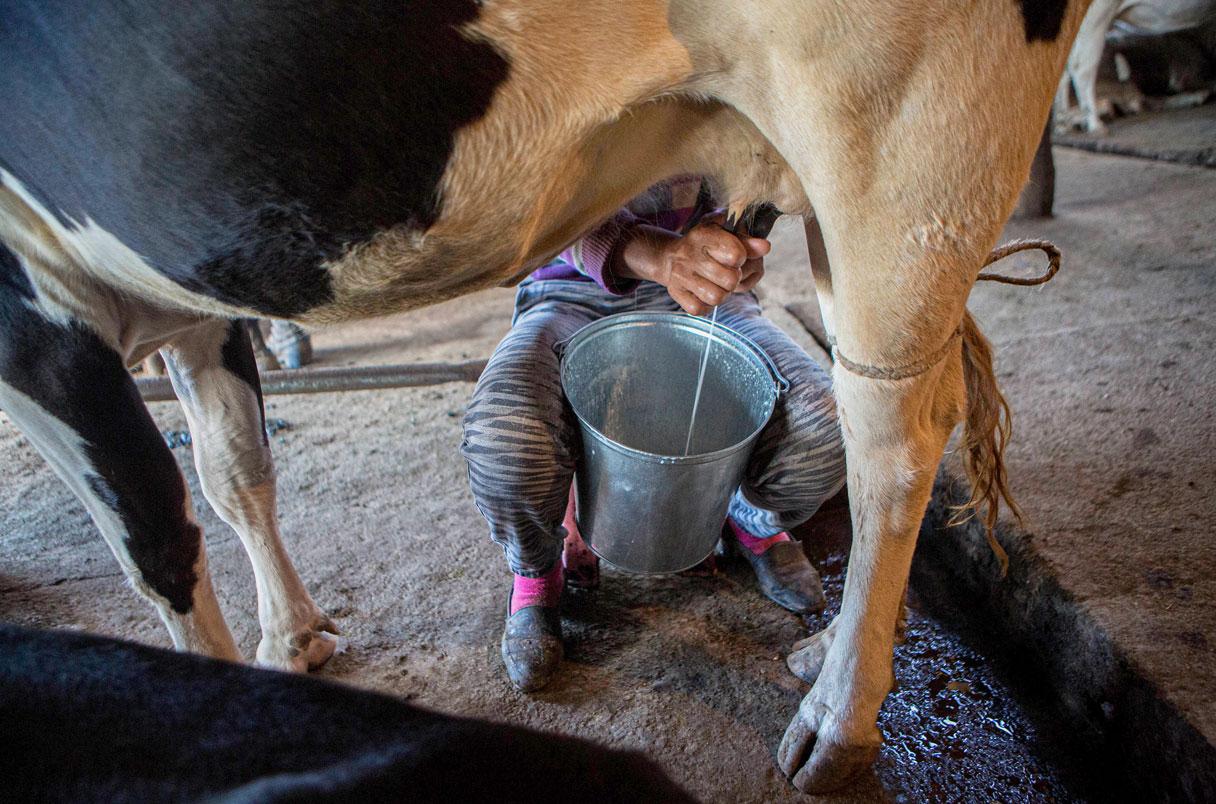
Mtu akikamua maziwa kutoka kwa ng'ombe.Mtu huyo amekaa chini na anashikilia ndoo yake ya chuma kukusanya maziwa.Inaonekana kama shughuli ya kawaida ya ukamuaji katika jiji au shamba la maziwa.